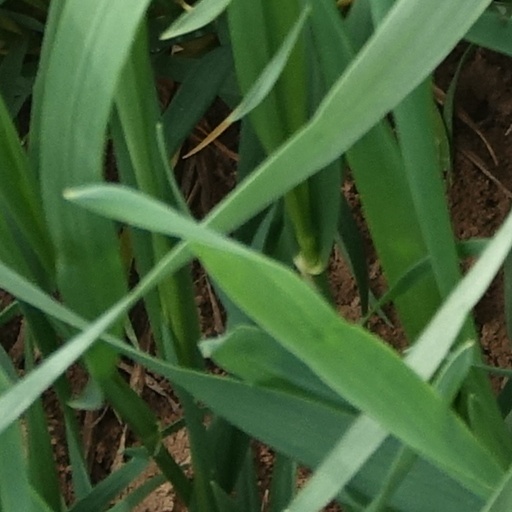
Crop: wheat